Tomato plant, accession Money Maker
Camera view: bottom (45 deg); turntable rotation: 90 degrees
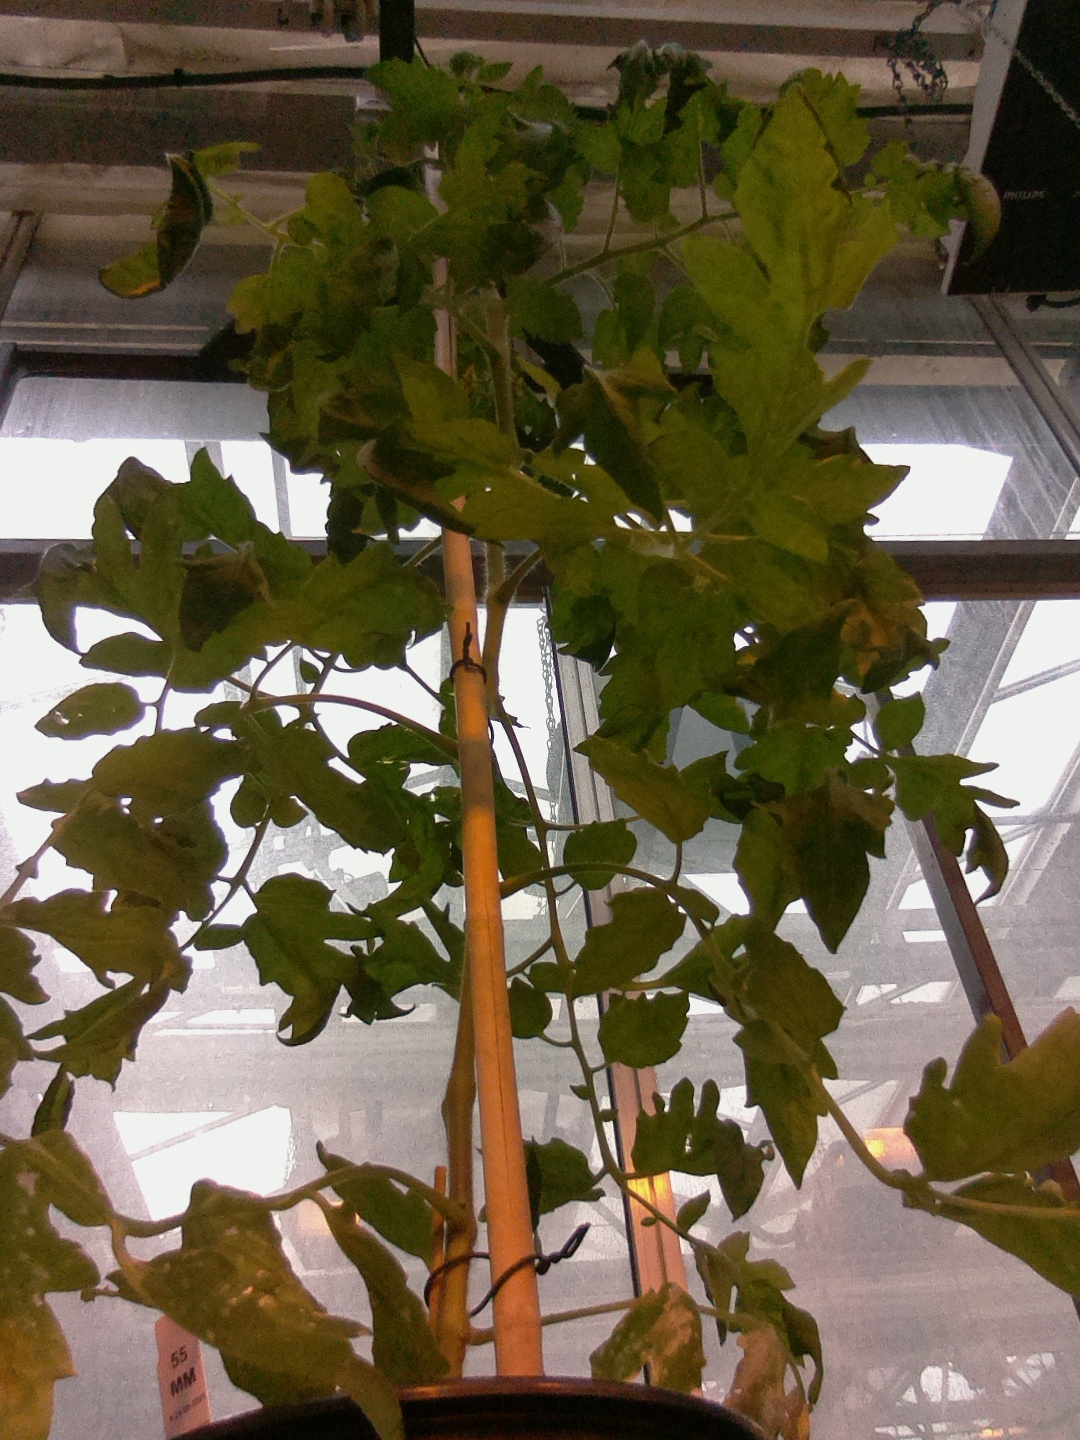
BBCH growth stage 63: 30%-40% of flowers open